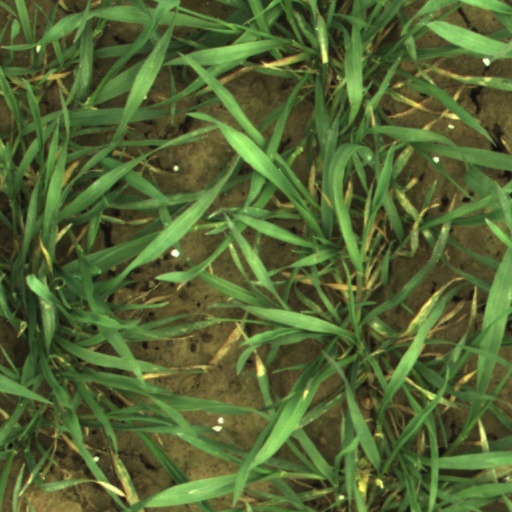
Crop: wheat